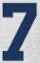
Number: 7